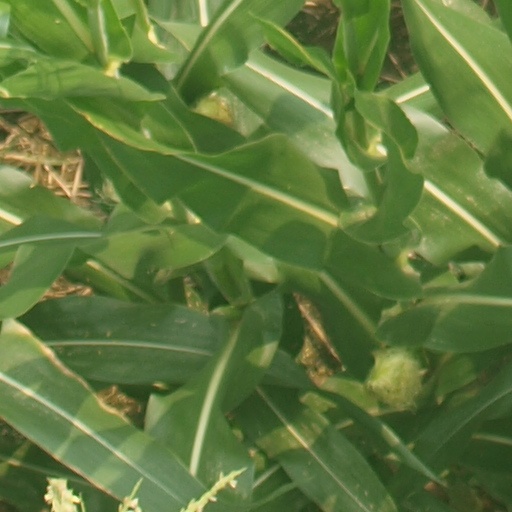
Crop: maize; corn